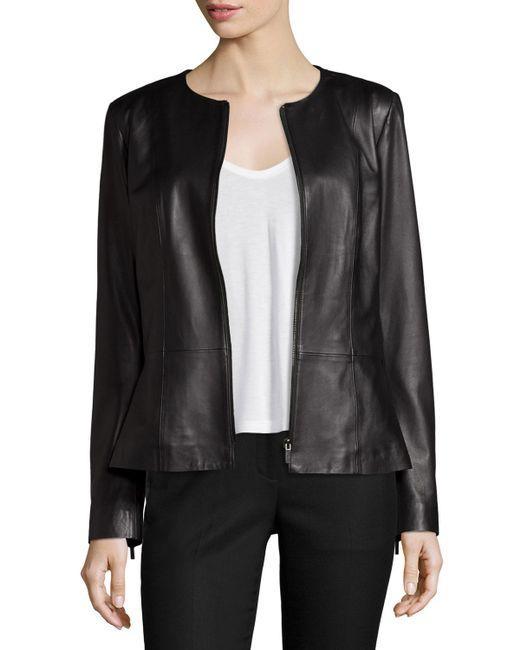
Schwarze Lederjacke mit Rundhalsausschnitt und vollen Ärmeln für Damen